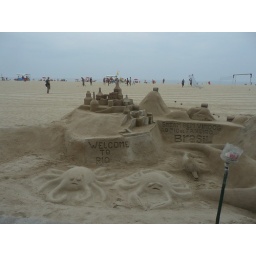
sand castle on Copacabana beach in Rio de Janeiro